Jaén, Spain

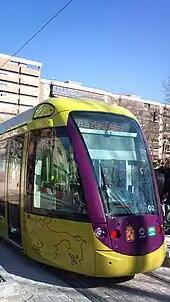
Jaén Tram.

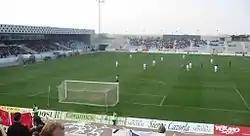
Nuevo Estadio de La Victoria, home of Real Jaén

"Saint Catherine's Castle" (Castillo de Santa Catalina) sits on the top of a hill overlooking the city. Previously there had existed a fortress of Arabic origin (Abrehui's castle), of which some remains still exist. The current construction is of Christian origin, raised after the conquest of the city by Ferdinand III of Castile, called the Saint, in 1246.